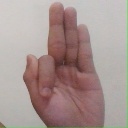
अक्षर: फ